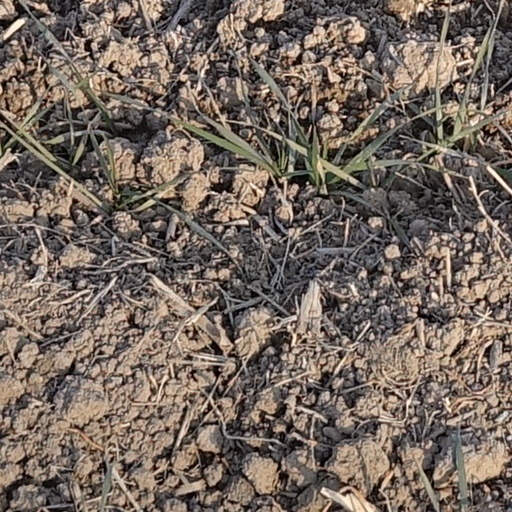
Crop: wheat